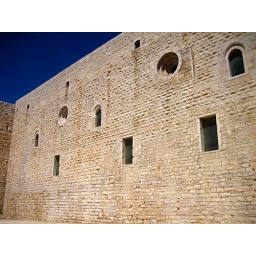
The splendour falls... in this case, the splendour of afternoon light on the white stone of Trani castle.